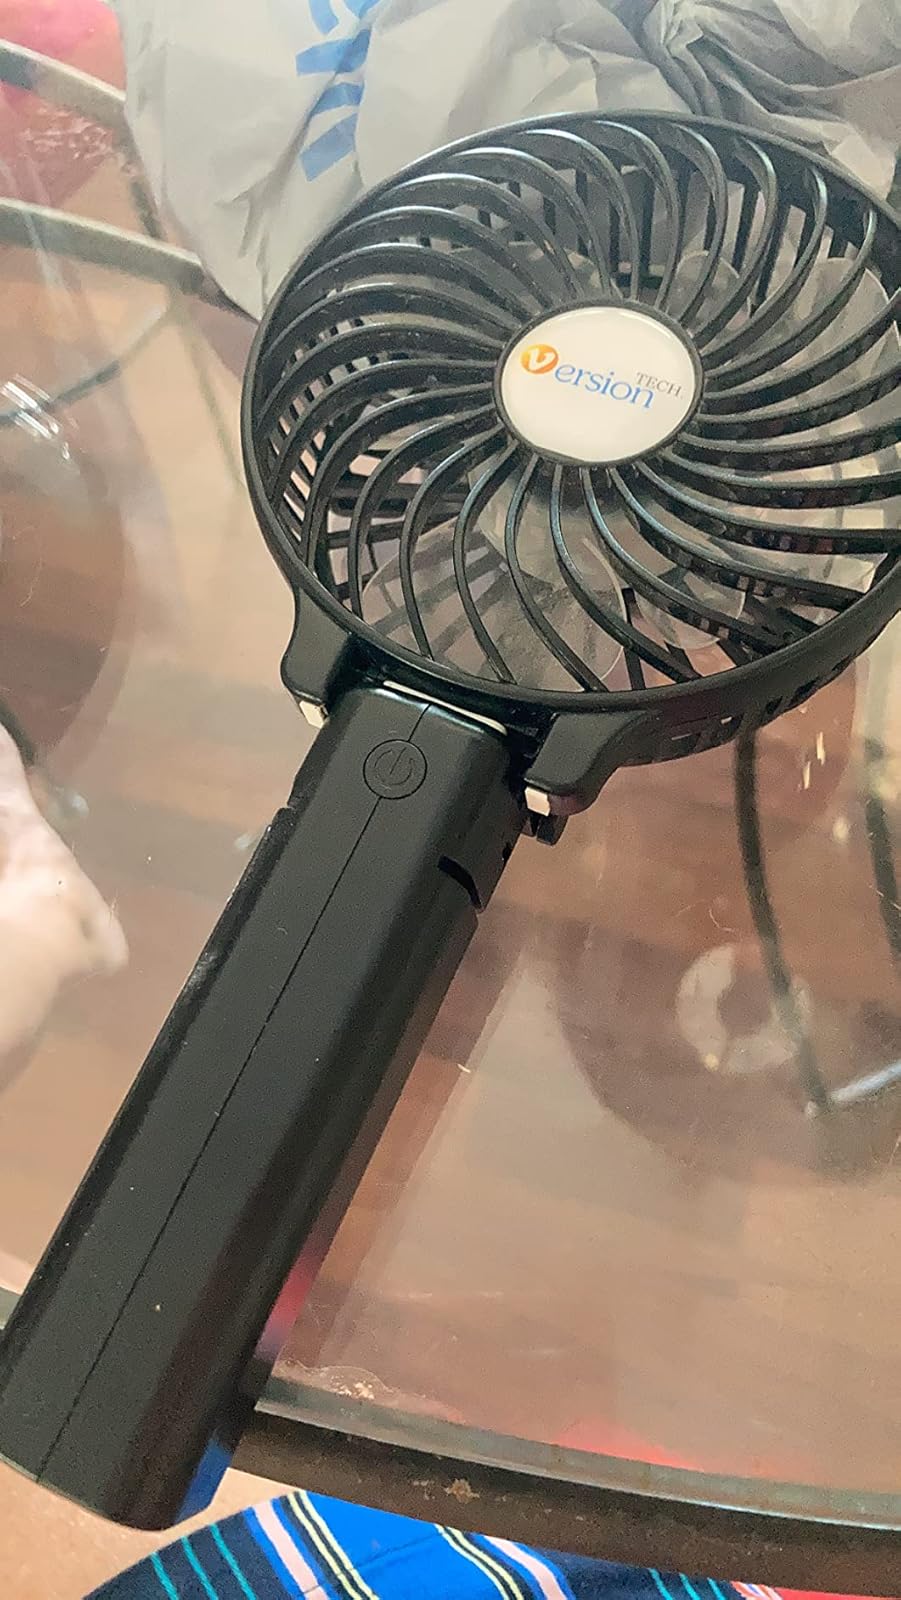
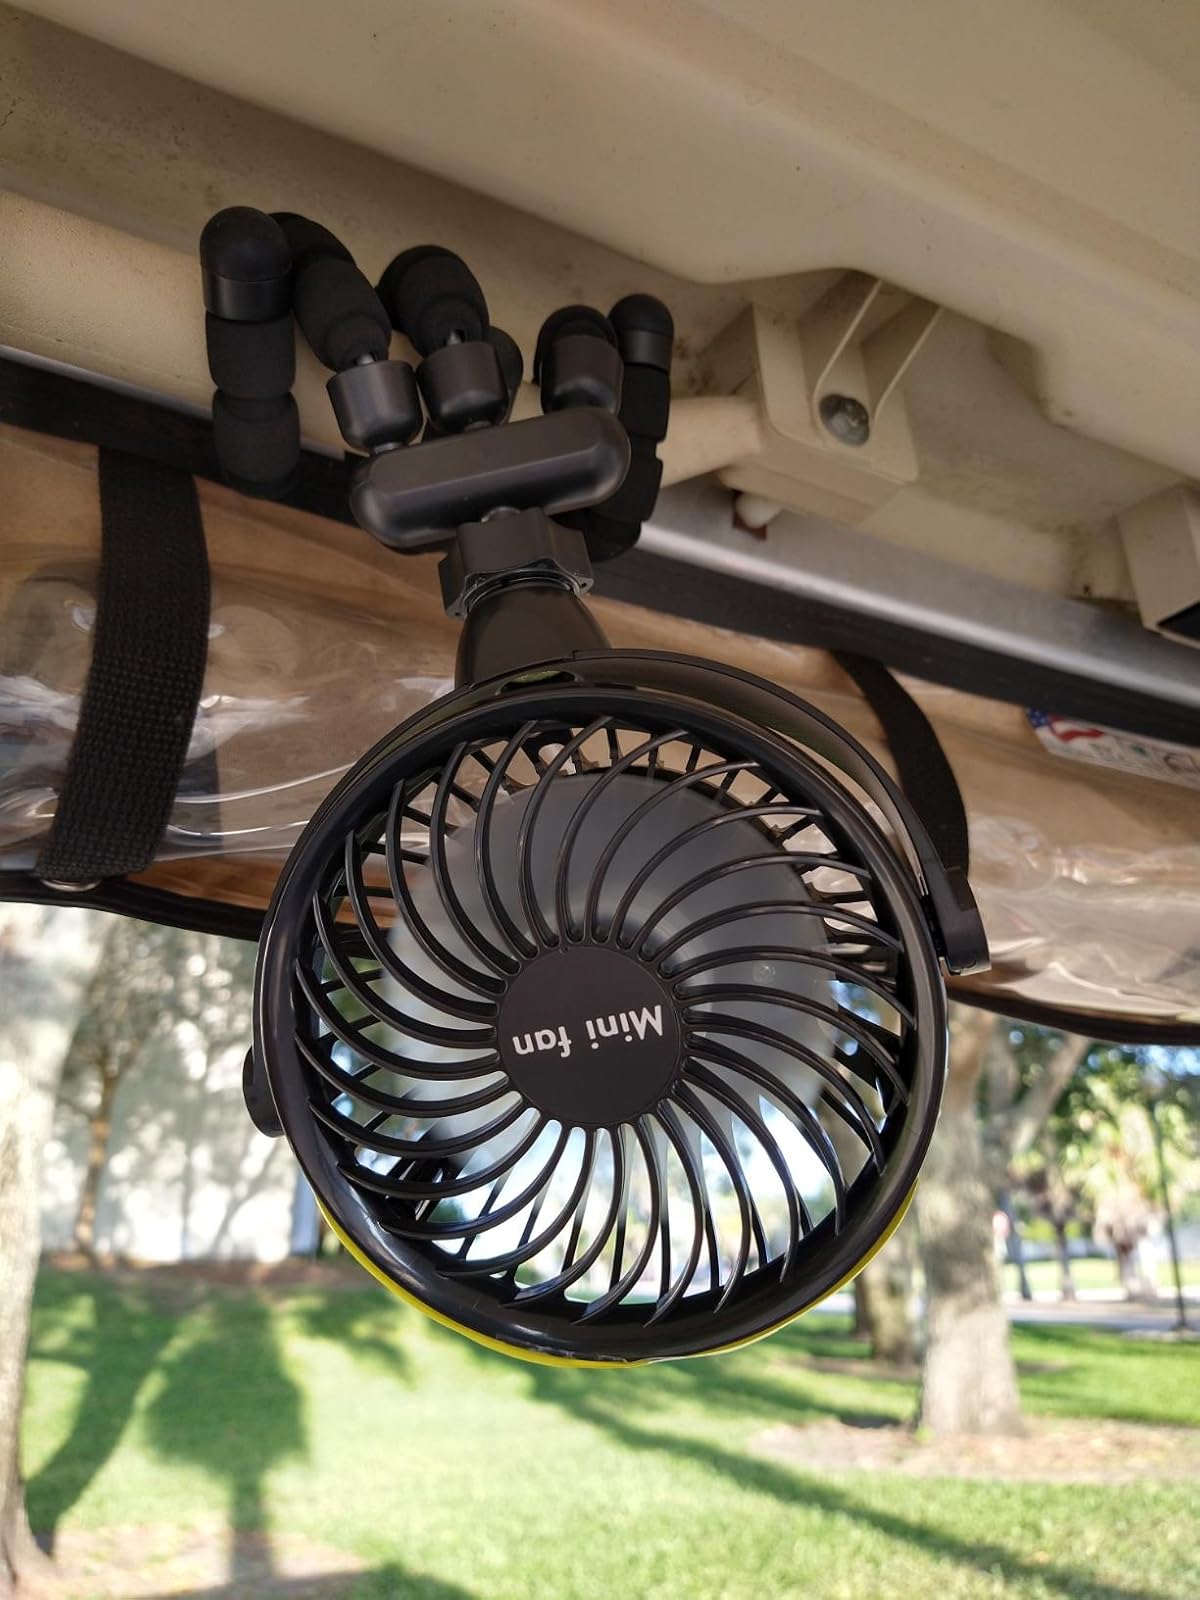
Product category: fan
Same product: no